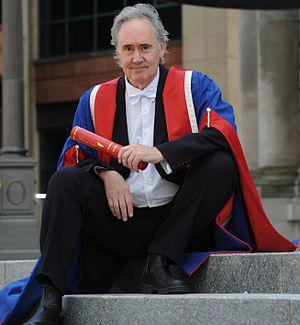
Nigel George Planer, né le 22 février 1953 à Londres, est un acteur, doubleur, romancier et dramaturge anglais.